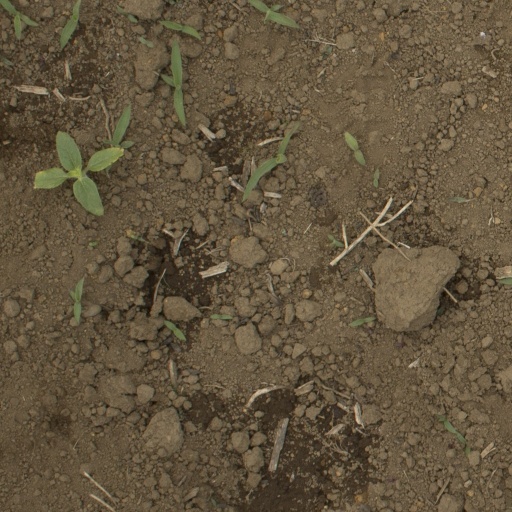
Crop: Jerusalem artichoke